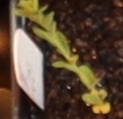
Label: Flax